Top Shop

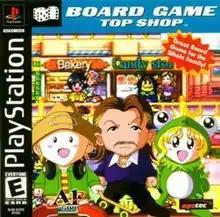
North American cover art.

Board Game Top Shop, known in Japan as , is a video board game developed by KID for the PlayStation and Sega Saturn. Although both releases were published in Japan, only the PlayStation version was issued in North America where it was given an "E" rating by the ESRB.